Anne Hutchinson

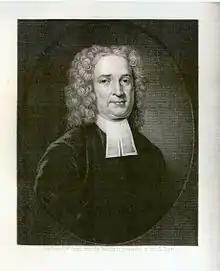
A painting of a man with long curly hair and a slight smile, wearing the bib of a colonial-era minister.

Anne Hutchinson was born Anne Marbury to parents Francis Marbury and Bridget Dryden in Alford, Lincolnshire, England, and baptised there on 20 July 1591. Her father was an Anglican cleric in London with strong Puritan leanings, who felt strongly that a clergy should be well educated and clashed with his superiors on this issue. Marbury's repeated challenges to the Anglican authorities led to his censure and imprisonment several years before Anne was born. In 1578, he was given a public trial, of which he made a transcript from memory during a period of house arrest.